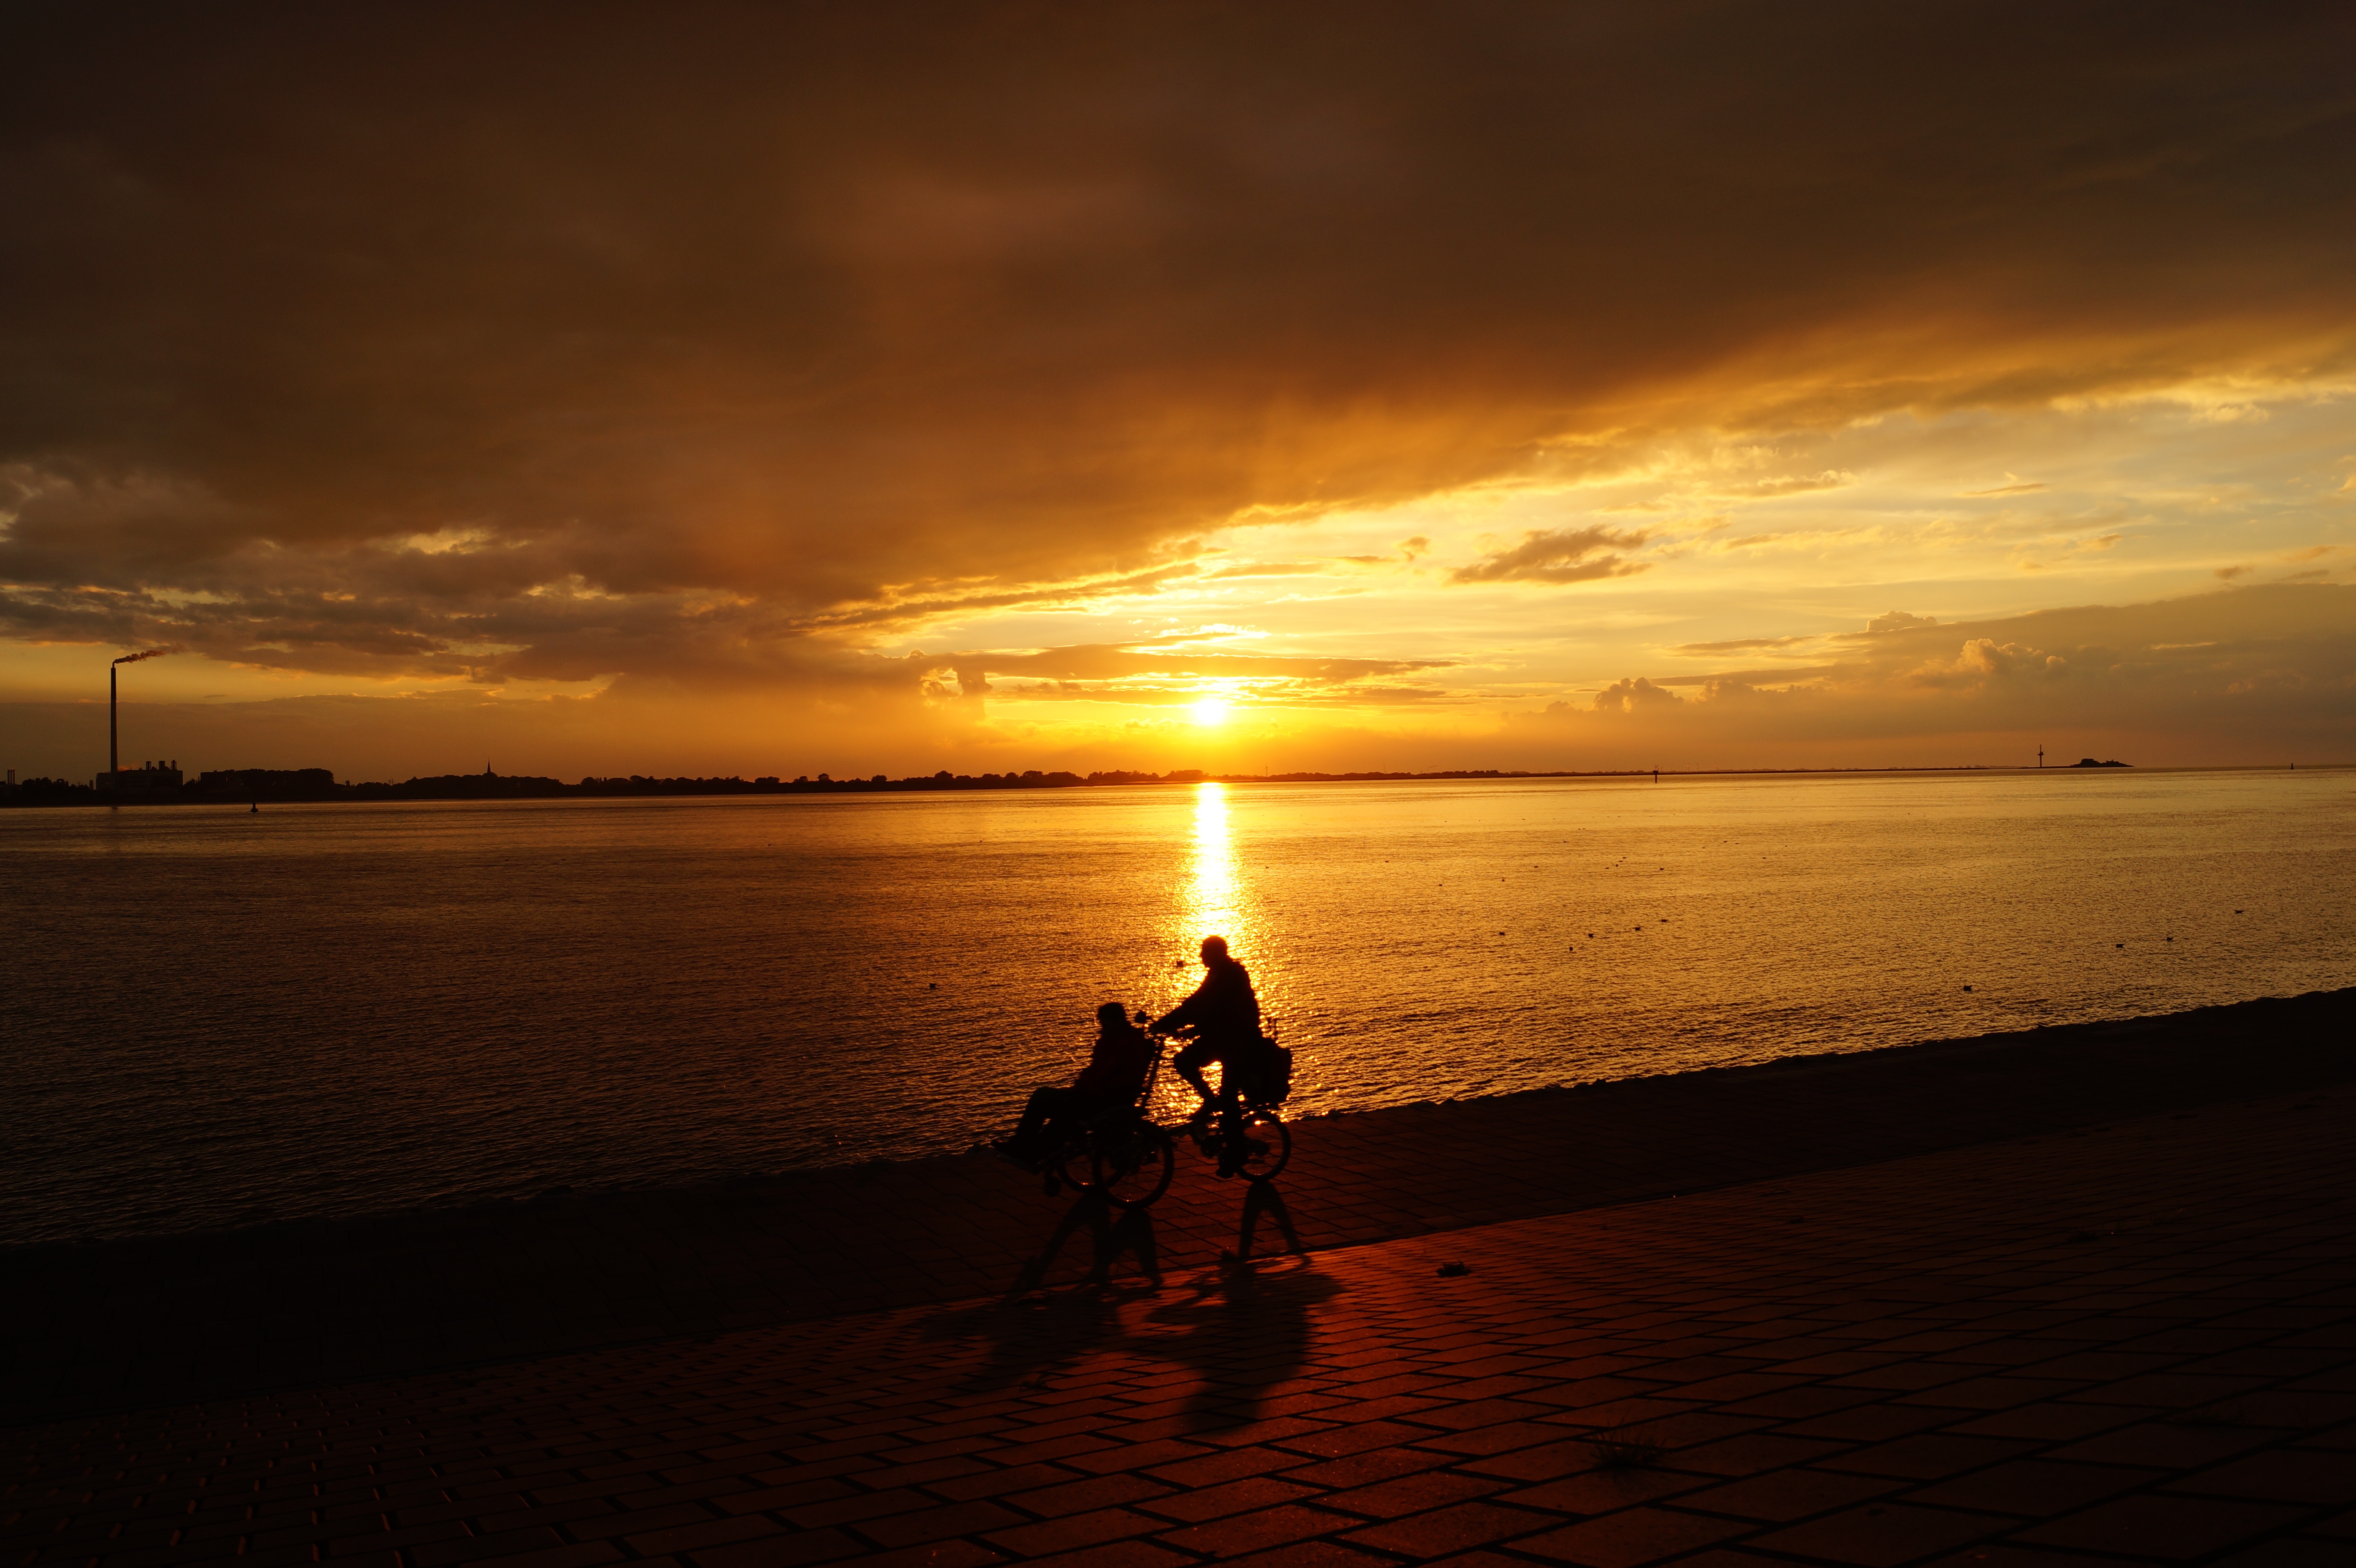
beach, sea, coast, ocean, horizon, cloud, sun, sunrise, sunset, sunlight, morning, shore, wave, dawn, dusk, evening, reflection, afterglow